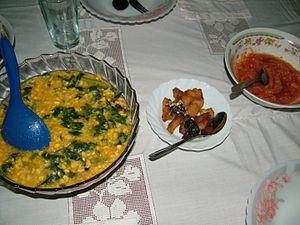
Le tinutuan ou bubur manado, ou bouillie manadonaise, est une bouillie de riz mélangée avec plusieurs légumes tels que les épinards, le kangkung, le maïs, la citrouille, la patate douce ou le manioc.